Jennifer Aniston

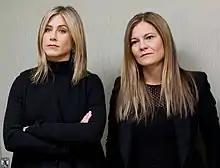
Aniston and Kristin Hahn during a tour of the Inova Breast Care Center in Alexandria, Virginia, in October 2011. They co-produced the breast-cancer-related film "Five".

In 2010, Aniston was also a guest star on the season two premiere of ABC's sitcom "Cougar Town", playing a psychiatrist. Her announcement that she would appear on "Cougar Town" garnered excitement and was dubbed her return to television. "The A.V. Club" wrote, "[her role] is a funny bit, and it highlights just how much Jennifer Aniston is built to be a TV star." In 2011, she starred opposite Adam Sandler as an office manager posing as the wife of a plastic surgeon in the romantic comedy "Just Go with It", and played a sexually aggressive dentist in "Horrible Bosses". "Just Go with It" and "Horrible Bosses" both made over $100 million in North America and $200 million worldwide.